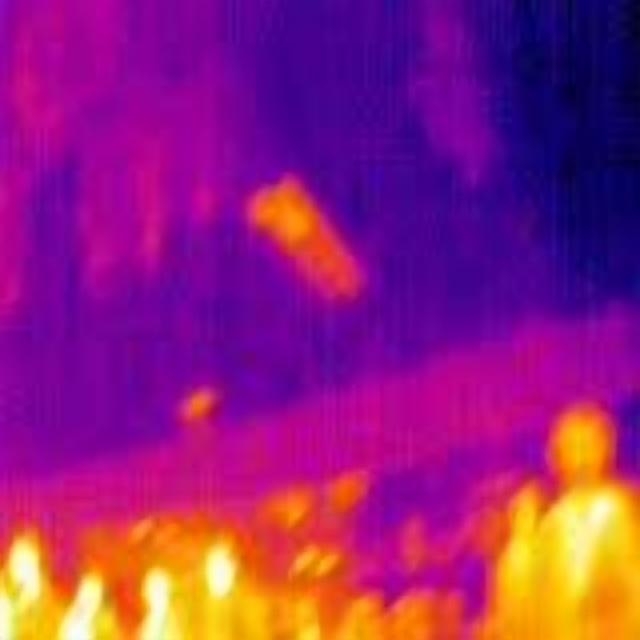
Detected objects:
label: person
label: person
label: person
label: person
label: person
label: person